Architecture of Cape Verde

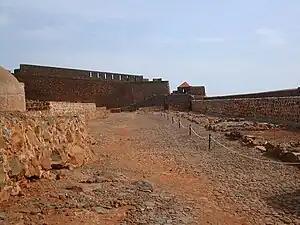
Ruins of the São Filipe fort

Most of Cidade Velha's 500 buildings until the destruction of the French featured Renaissance and Mannerist architecture, it included the churches of São Roque, São Pedro, Monte Alverne, Nossa Senhora da Conceição, the chapel of Santa Luzia, and the church and hospital of Santa Casa de Misericórdia.